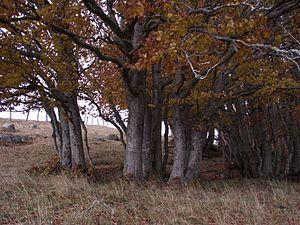
Hêtraie d'altitude (+ de 1300 m) dans les monts d'Aubrac (Massif central, France)
En raison de sa grande superficie, de sa position de carrefour entre différentes zones climatiques, et de sa variété géologique, le Massif central abrite une flore diversifiée. Les plantes que l'on peut croiser dans la partie occidentale, très humide, ne sont pas les mêmes que celles que l'on trouve dans la partie orientale, plus sèche, et la différence est encore plus grande avec les espèces que l'on peut trouver dans la partie sud, soumises à des influences méditerranéennes marquées. Cette composante spatiale n'est pas la seule à intervenir car l'exposition, l'altitude ou la nature du substrat sont aussi des facteurs déterminants. En effet, on peut souligner à ce propos l'opposition classique entre les versants exposés au sud et ceux exposés au nord ou encore les différences qui existent dans la végétation entre, d'une part, les sols acides et d'autre part, les sols basiques. Bien que l'altitude du Massif central soit faible par rapport à d'autres massifs montagneux comme les Alpes ou les Pyrénées, on observe un étagement de la végétation très net qui peut aller de la végétation méditerranéenne à la pelouse subalpine.